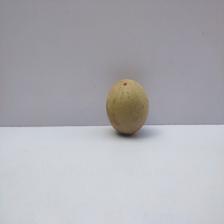
Size: Medium